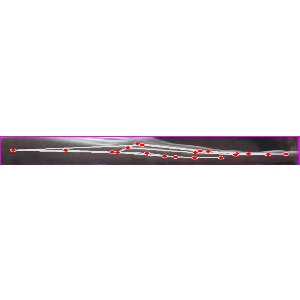
अक्षर: ज